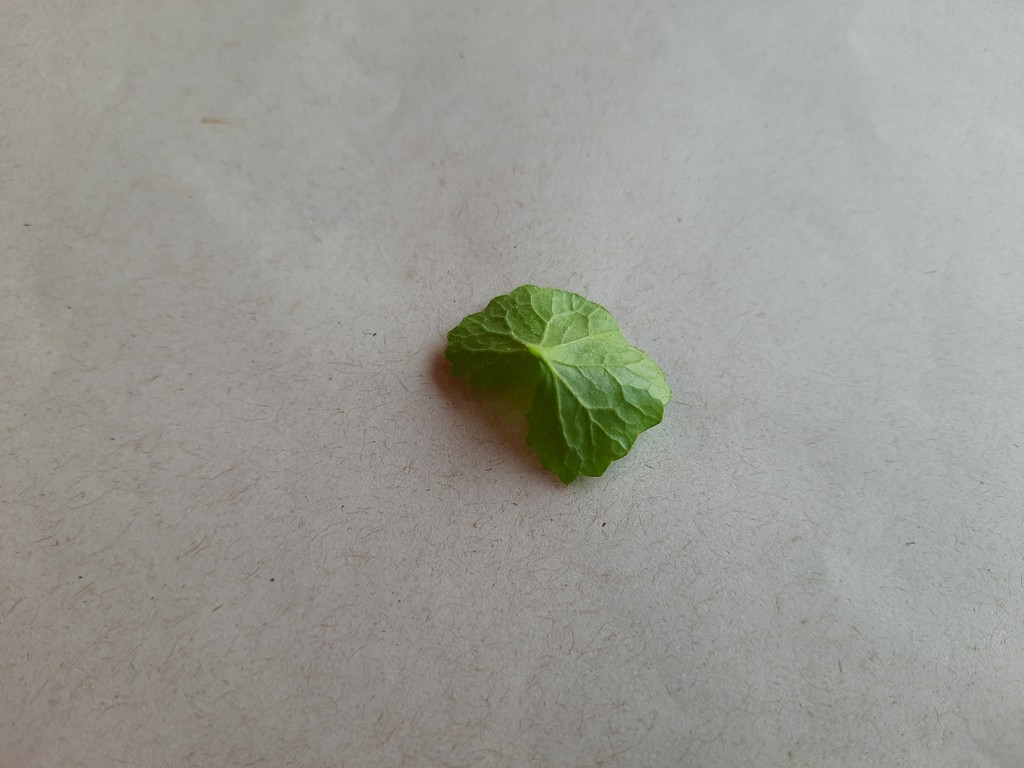
Label: Healthy